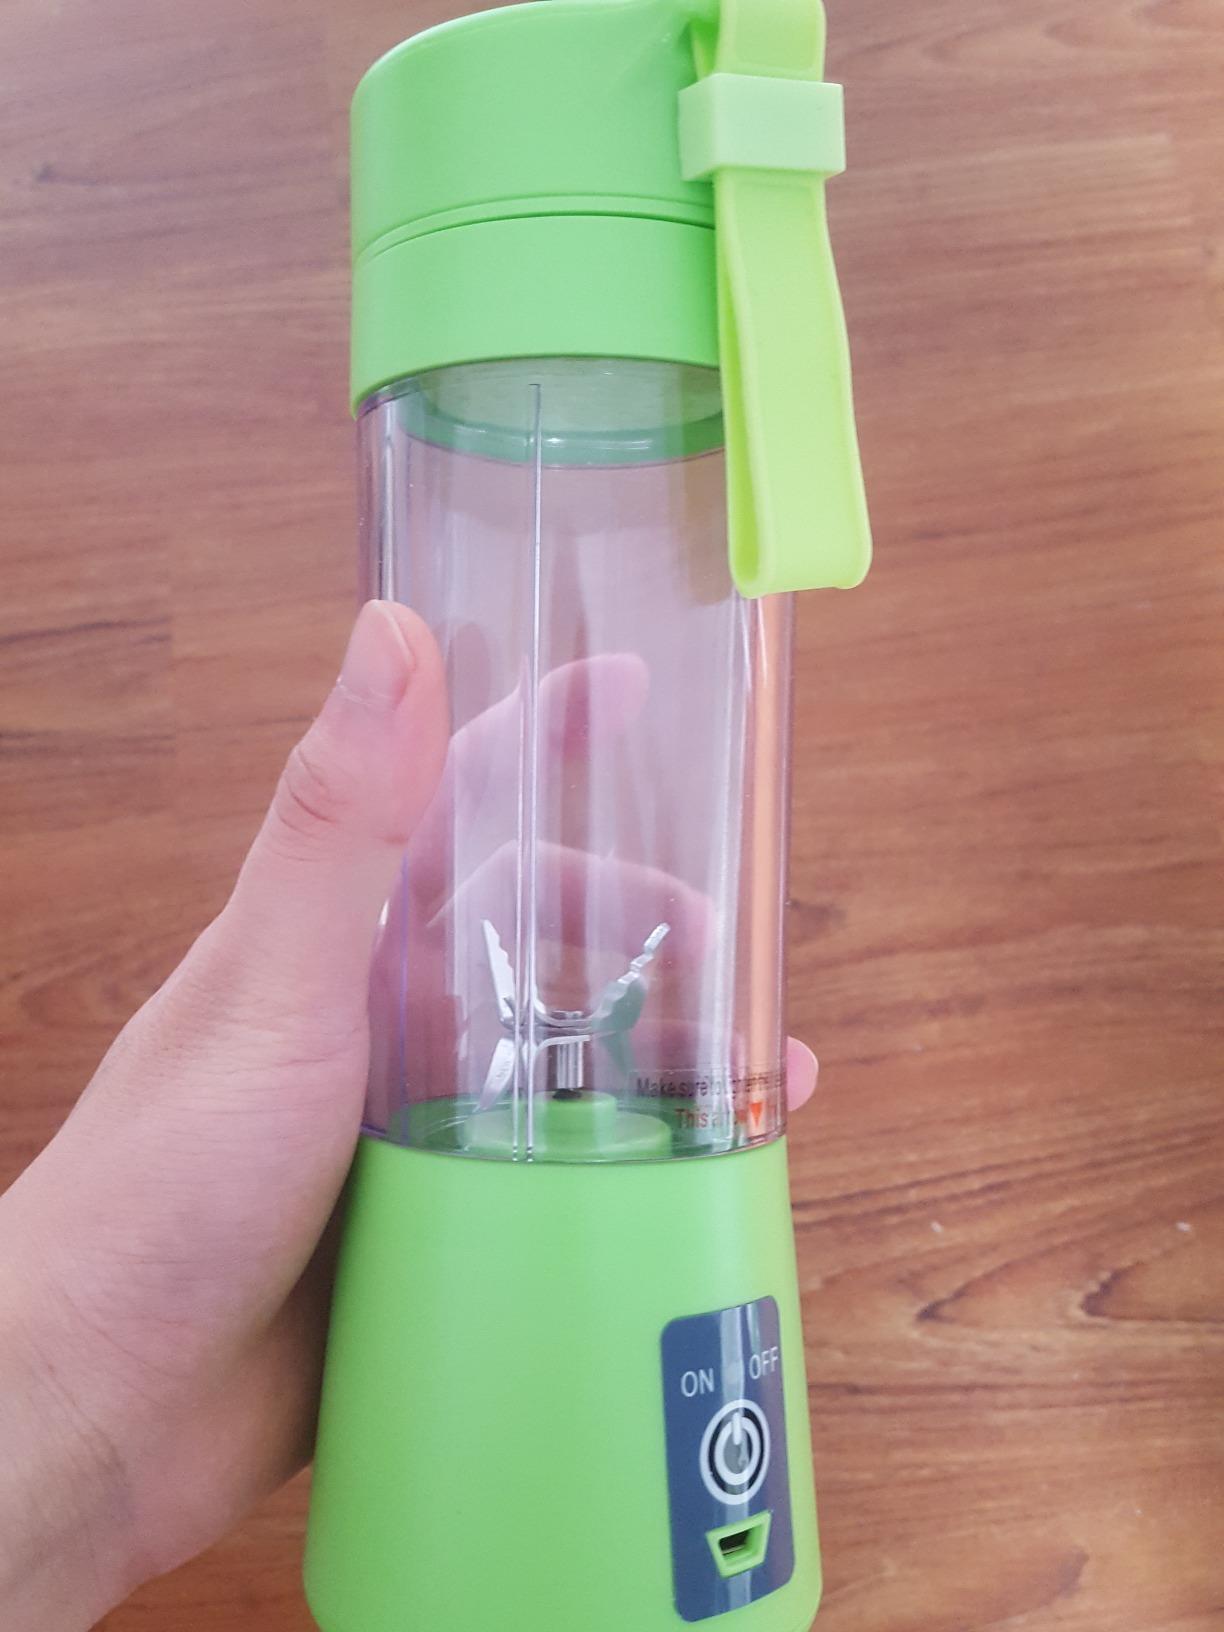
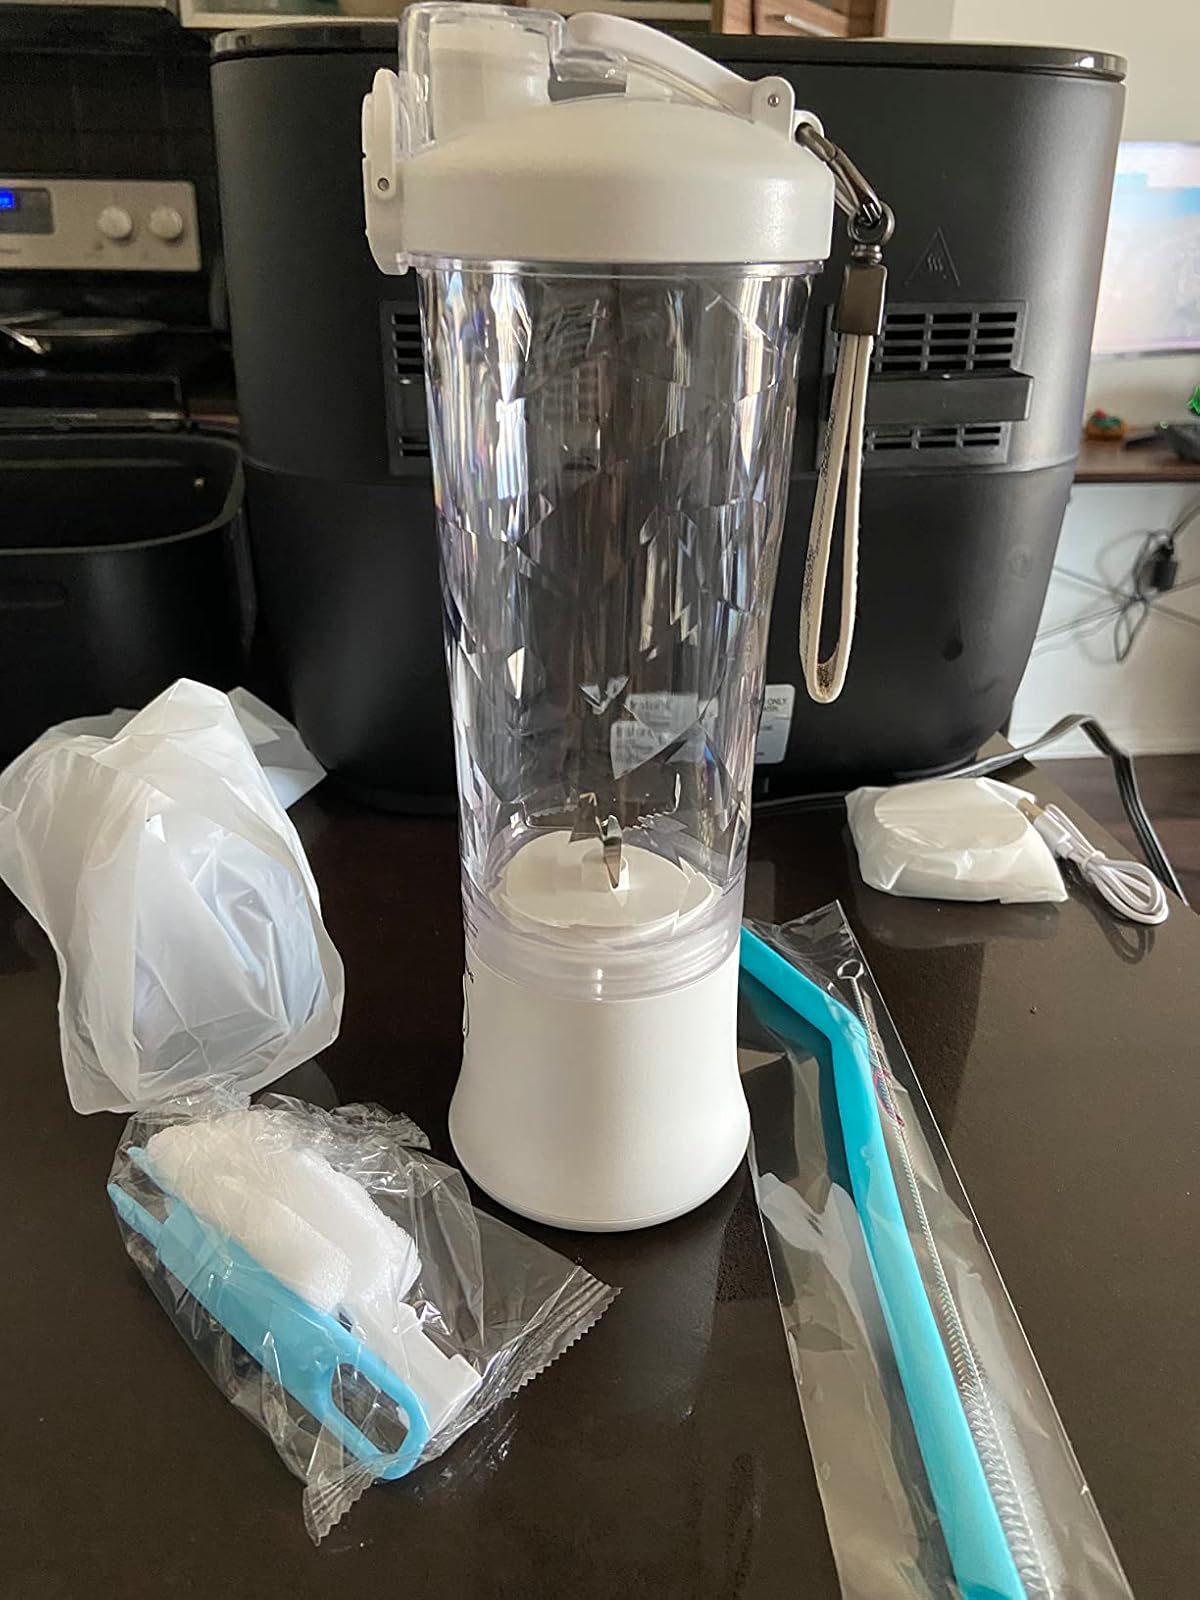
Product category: items_blender
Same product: no